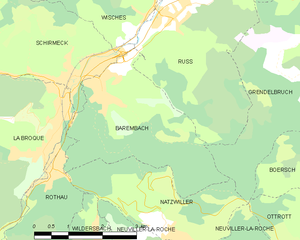
Carte des communes françaises